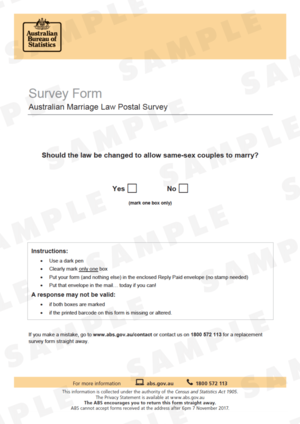
Une consultation sur la légalisation du mariage homosexuel s’est déroulée par voie postale du 12 septembre au 7 novembre 2017 en Australie. Les résultats officiels publiés le 15 novembre donnent le « oui » gagnant à plus de 60 %. Légalement non contraignants, les résultats de cette consultation sont suivis d'un vote au Parlement australien sans consigne de vote donnée par les principaux partis. Si l'organisation du vote en lui-même soulève la polémique depuis plusieurs années dans la vie politique australienne, un vote favorable des parlementaires entérinant le résultat de la consultation est alors considéré comme très probable. Le 7 décembre suivant, en effet, ces derniers votent la légalisation.